Junior TT

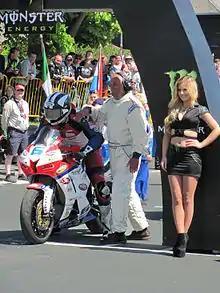
2013 Isle of Man TT Supersport TT Race 2 Michael Dunlop (6), 600cc Honda TT Grandstand 5 June 2013

The Junior TT is a motorcycle road race that takes place during the Isle of Man TT festival; an annual event at the end of May and beginning of June. Between 1949 and 1976 this race was part of the Grand Prix motorcycle racing season.